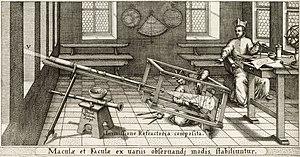
Christoph Scheiner, né le 25 juillet 1575 à Markt Wald près de Mindelheim en Souabe bavaroise et mort le 18 juillet 1650 à Neisse en Silésie, est un prêtre jésuite allemand, astronome et mathématicien à l'université d'Ingolstadt, pionnier de l'optique instrumentale et codécouvreur des taches solaires.
Maria Margarethe Kirch est une astronome allemande et l'une des personnalités de sa profession les plus connues de son époque.
Une tache solaire est une région sur la surface du Soleil qui est marquée par une température inférieure à son environnement et à une intense activité magnétique. C'est son champ magnétique qui inhibe la convection par un effet similaire aux freins à courants de Foucault, ralentissant ainsi l'apport de chaleur venant de l'intérieur du Soleil, formant des zones où la température de surface est réduite.